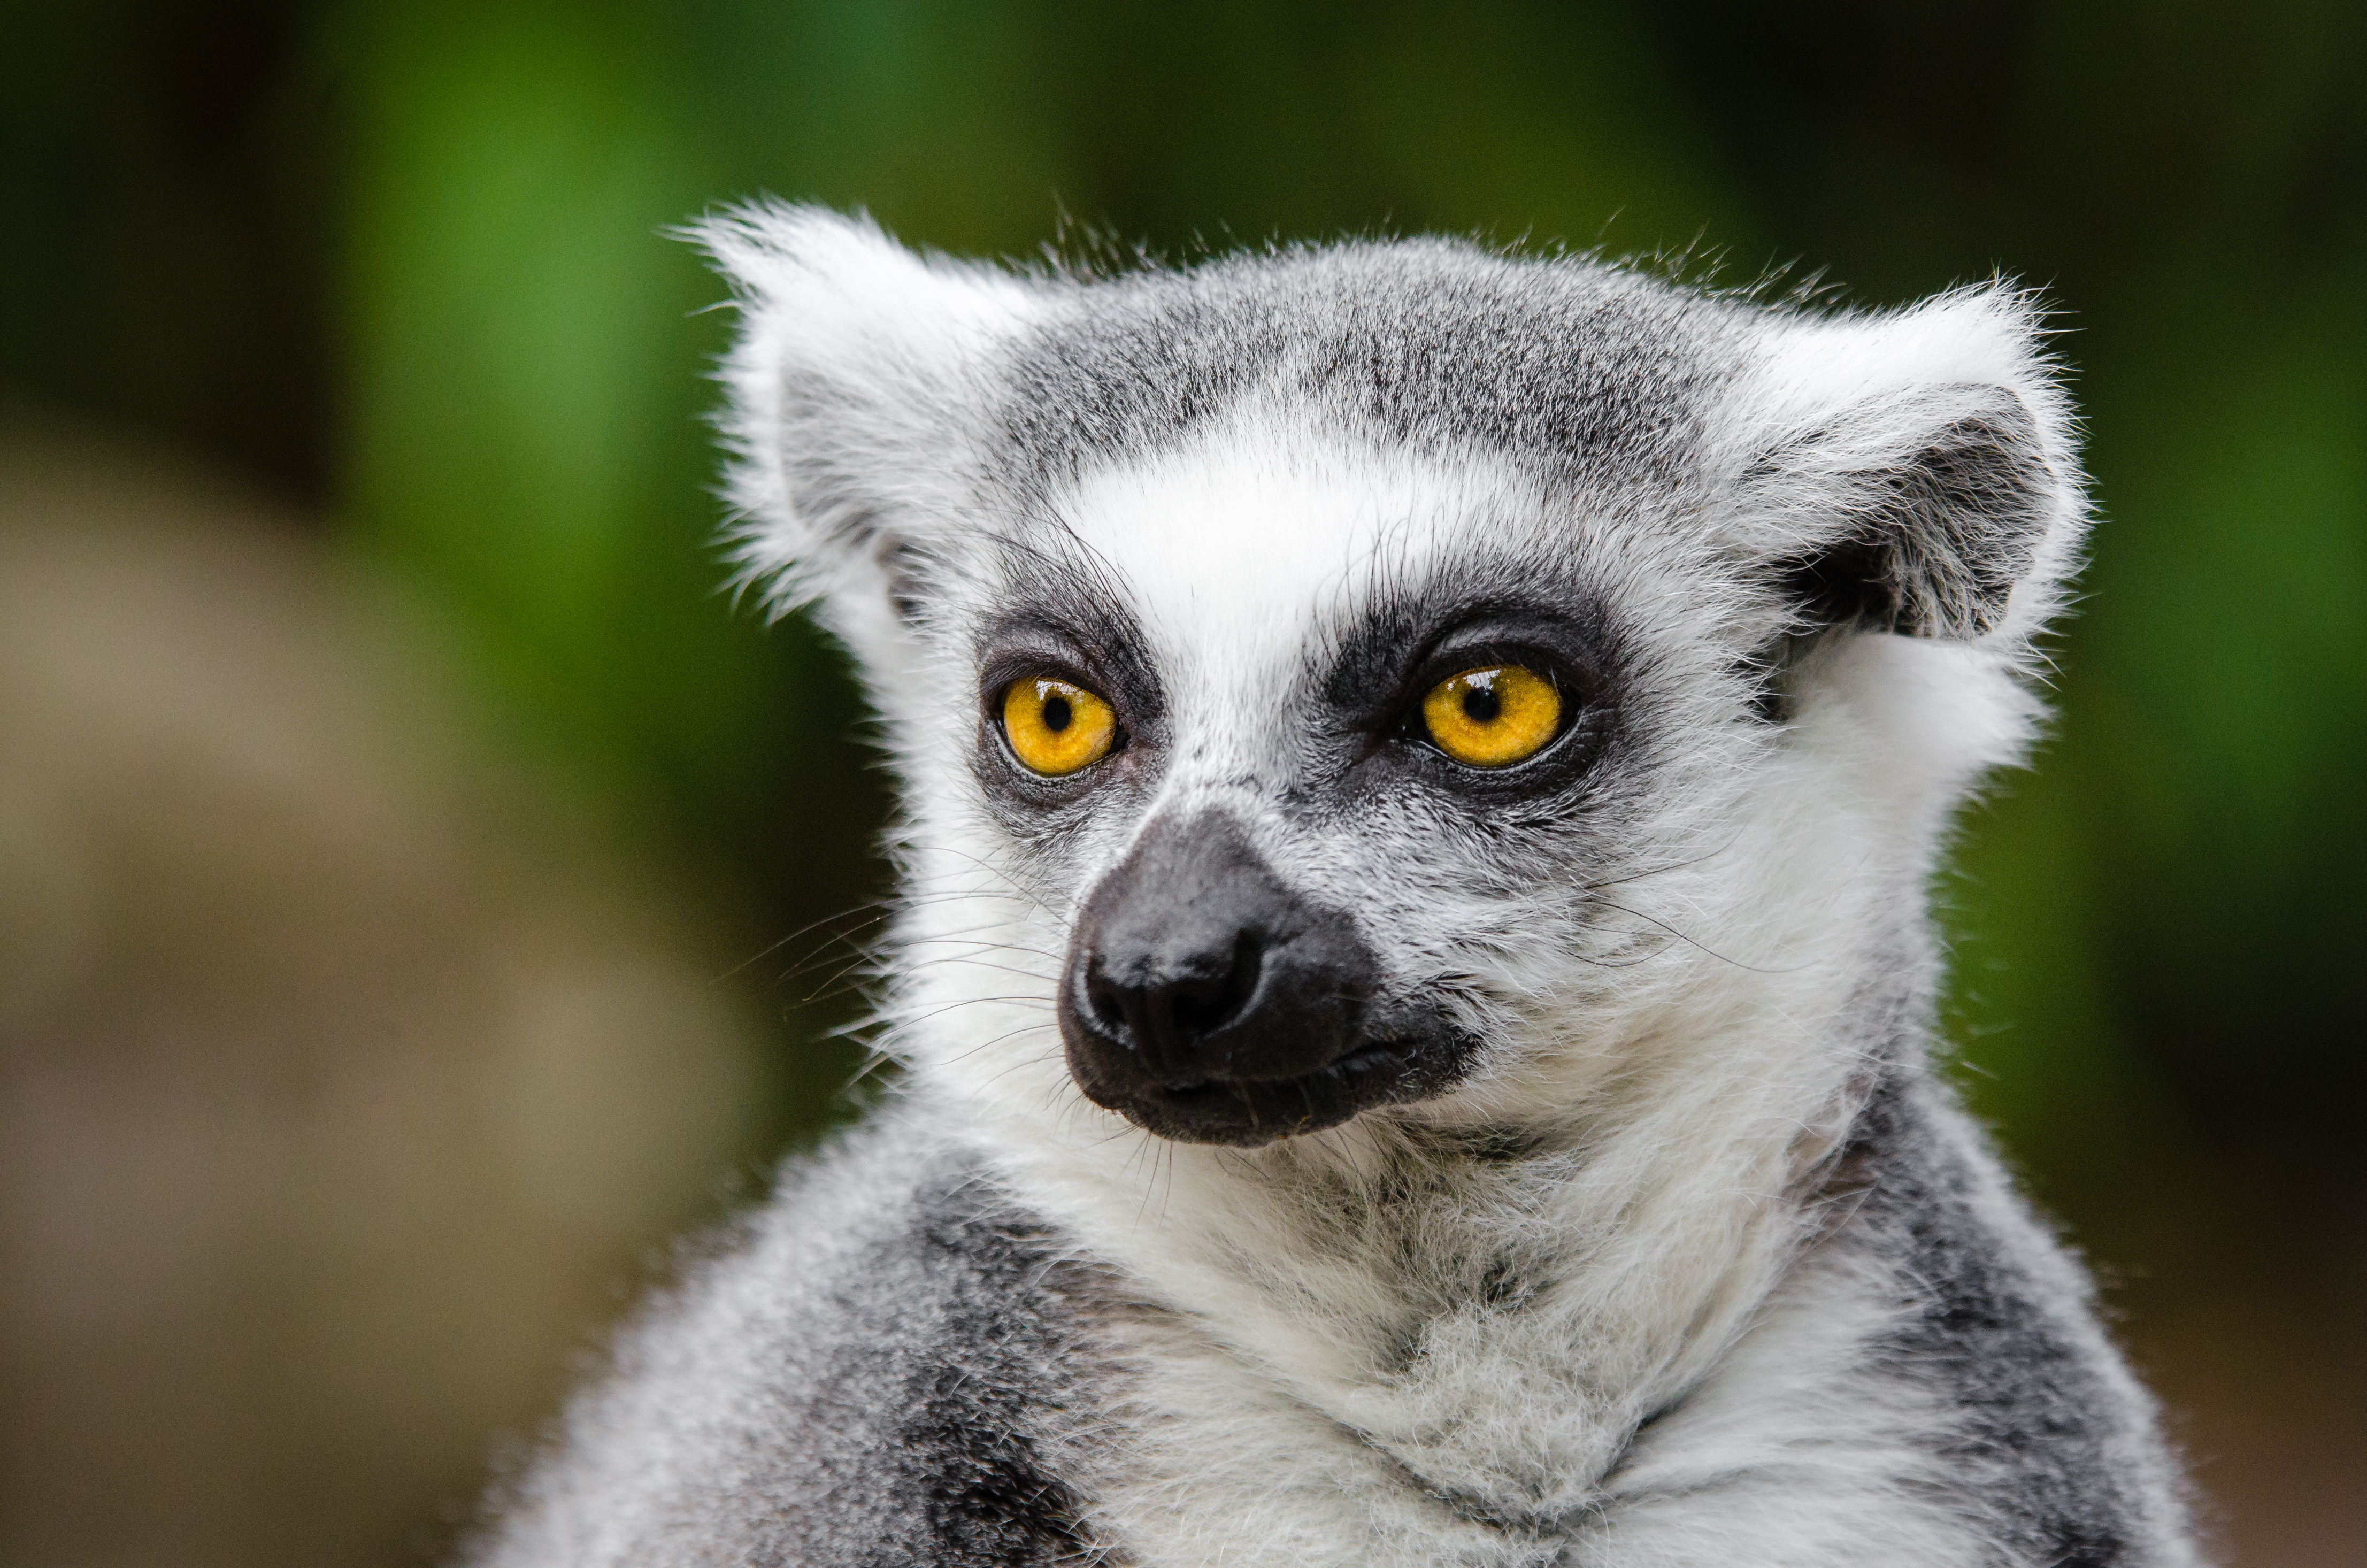
wildlife, mammal, fauna, primate, close up, whiskers, vertebrate, lemur